List of Princeton University people

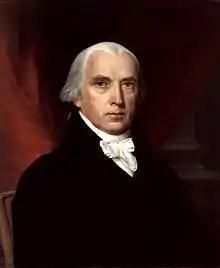
James Madison, Father of the U.S. Constitution, fourth President of the United States, member of the Princeton Class of 1771, and Princeton's first graduate student.

This list of Princeton University people include notable alumni (graduates and attendees) or faculty members (professors of various ranks, researchers, and visiting lecturers or professors) affiliated with Princeton University. People who have given public lectures, talks or non-curricular seminars; studied as non-degree students; received honorary degrees; or served as administrative staff at the university are excluded from the list. Summer school attendees and visitors are generally excluded from the list, since summer terms are not part of formal academic years.